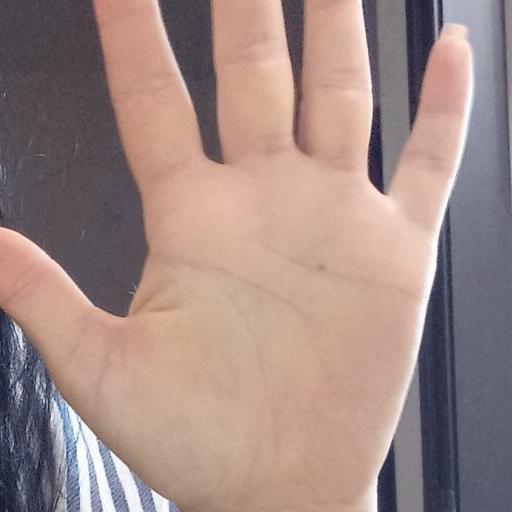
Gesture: palm